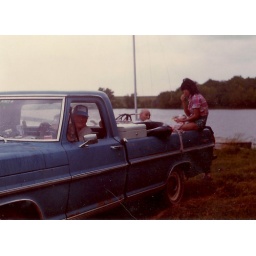
milton in truck girl in back